Odostomia acuta

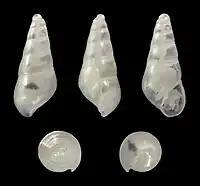
"Odostomia acuta" var. "attenuata"

The shell is rather solid, but semitransparent and lustrous, with microscopic close spiral striae, and still more minute, flexuous, crowded growth lines. The shell is whitish with a tinge of flesh-color. There are six whorls besides the embryonic ones. The periphery is obtusely keeled. The umbilicus is conspicuous but small. The tooth is strong and prominent. The outer lip is occasionally striate within.